Kalyanikku Kalyanam

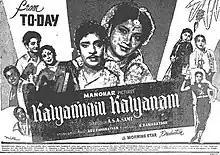
Poster

Kalyanikku Kalyanam is a 1959 Indian Tamil-language film directed by A. S. A. Sami. The film stars S. S. Rajendran, Mynavathi and M. N. Rajam.